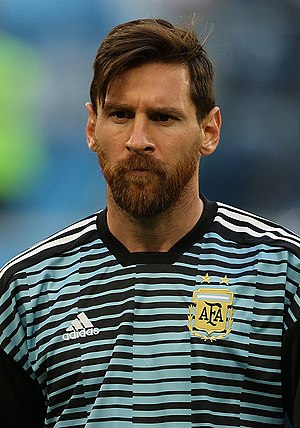
Lionel Messi
Messi i juni 2018.
Lionel Andrés Messi er en argentinsk fodboldspiller, der spiller for FC Barcelona og Argentinas fodboldlandshold.